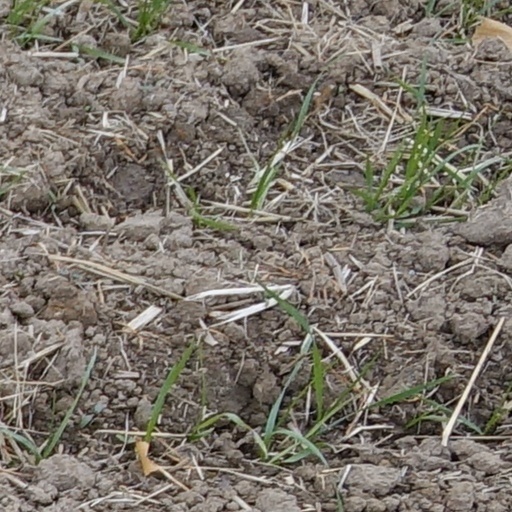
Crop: wheat